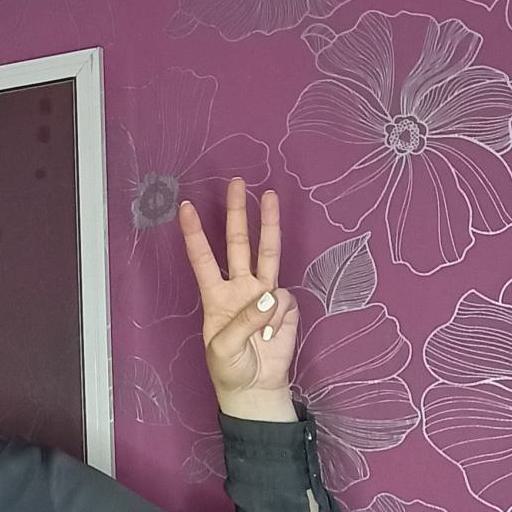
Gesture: three